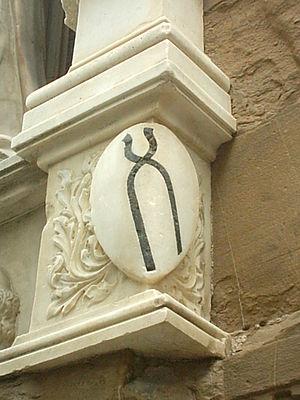
L'Arte dei Fabbri est une corporation des arts et métiers de la ville de Florence, l'un des arts mineurs des Arti di Firenze qui y œuvraient avant et pendant la Renaissance italienne.